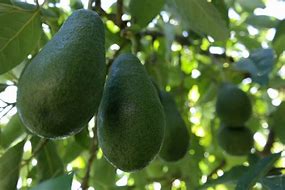
Label: Avocado